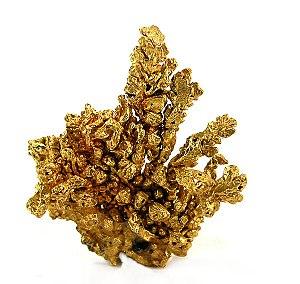
L'or natif est une espèce minérale naturelle, corps simple métallique, rare de formule chimique Au, correspondant principalement à l'élément chimique or noté Au. L'or appartient à la classe minéralogique des éléments natifs, en particulier il s'agit d'un métal natif. Ce métal précieux et noble peut être pur ou associé à d'autres métaux, comme l'argent, le cuivre, le palladium, le mercure, le fer ...